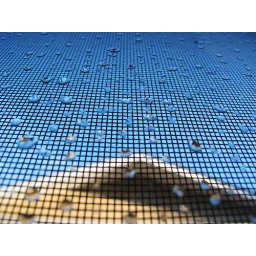
Raindrops stuck to the window on one of the screened doors in our house. Our neighbor's roof is in the background.